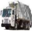
Label: truck